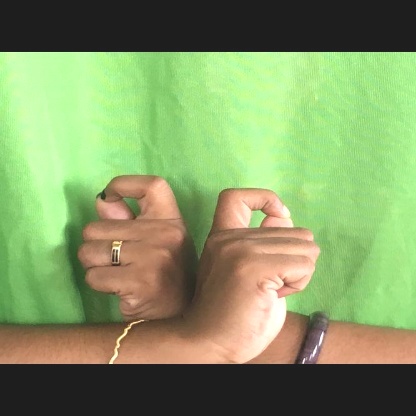
Mudra: Berunda